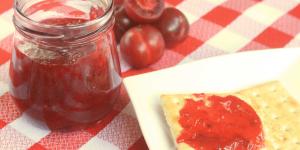
mermelada de ciruela roja